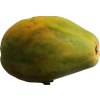
Label: papaya